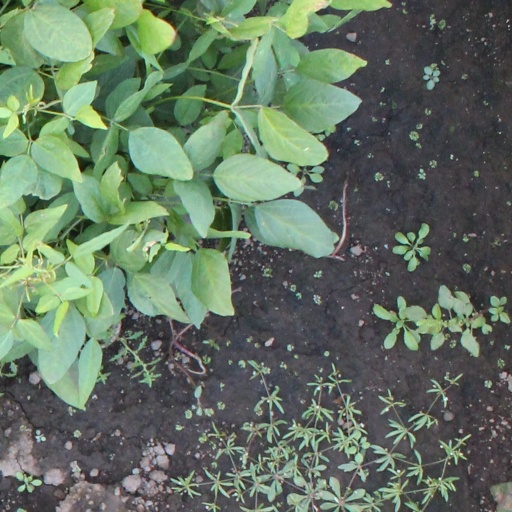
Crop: soybean